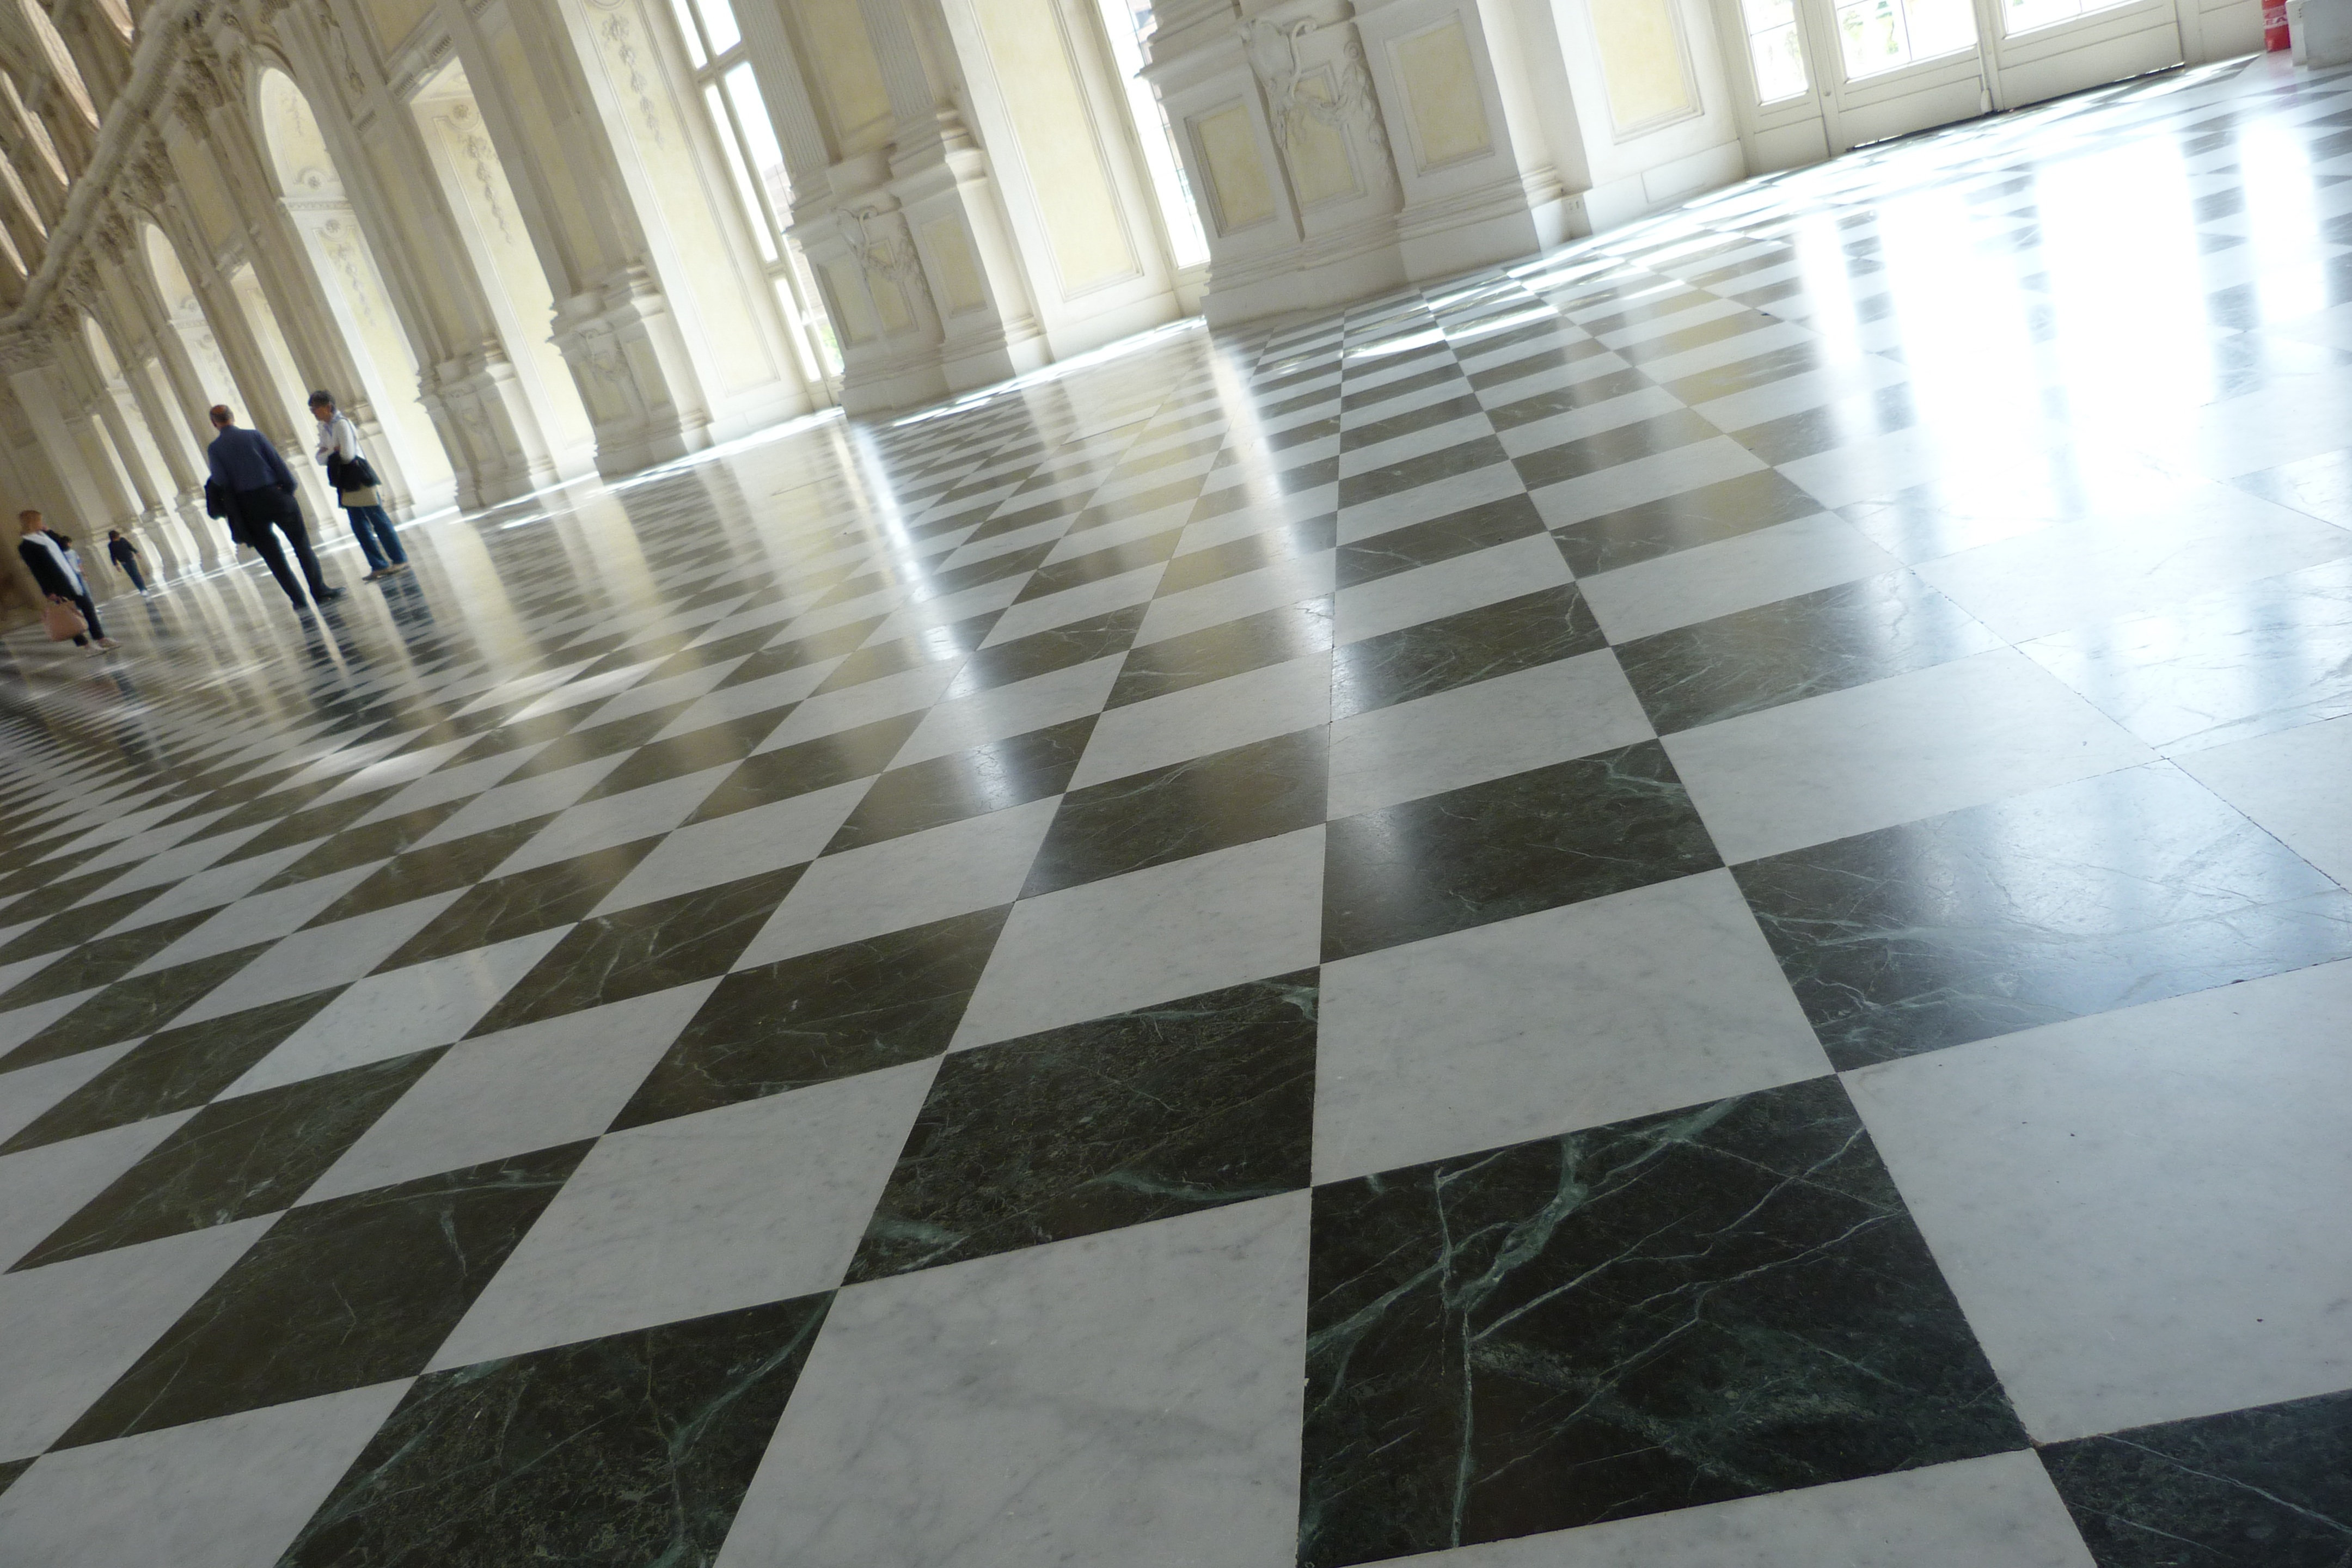
white, floor, line, tile, design, symmetry, shape, flooring, daylighting